Genesis flood narrative

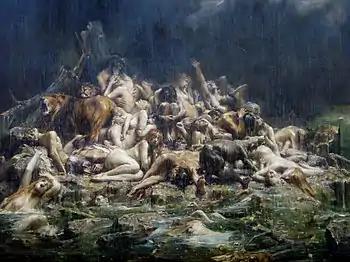
"The Flood of Noah and Companions" by Léon Comerre

The Genesis flood narrative (chapters 6–9 of the Book of Genesis) is a Hebrew flood myth. It tells of God's decision to return the universe to its pre-creation state of watery chaos and remake it through the microcosm of Noah's Ark.